Romance Rides the Range

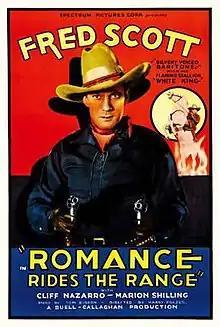
Theatrical release poster

Romance Rides the Range is a 1936 American Western film directed by Harry L. Fraser and written by Tom Gibson. The film stars Fred Scott, Cliff Nazarro, Marion Shilling, Buzz Barton, Bob Kortman and Theodore Lorch. The film was released on September 1, 1936, by Spectrum Pictures.